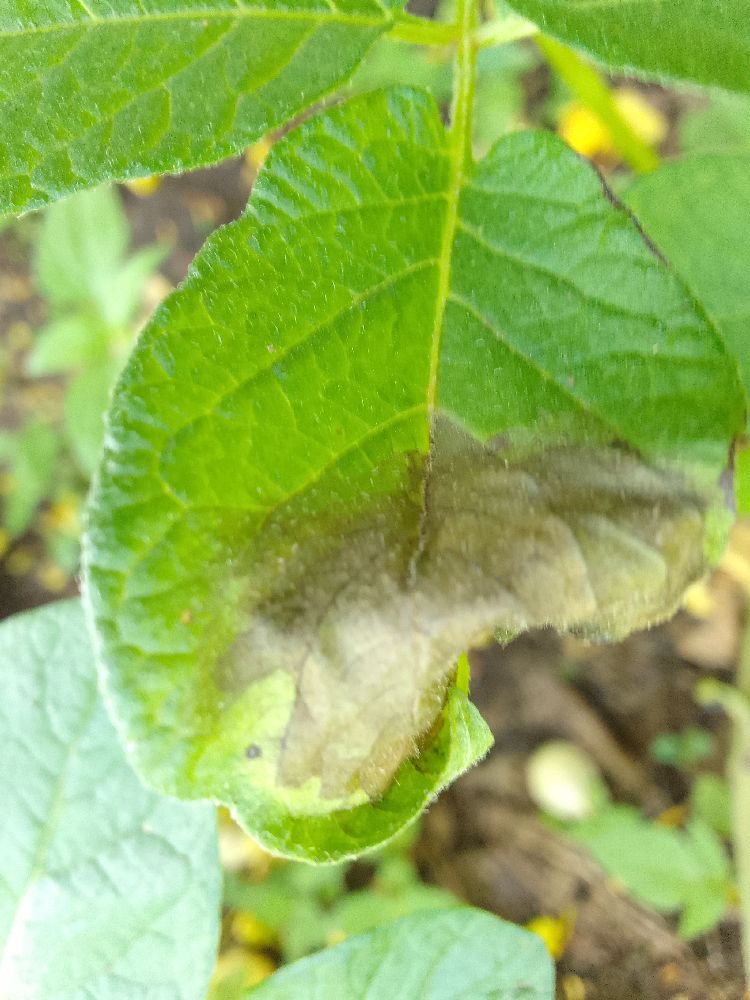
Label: Late blight